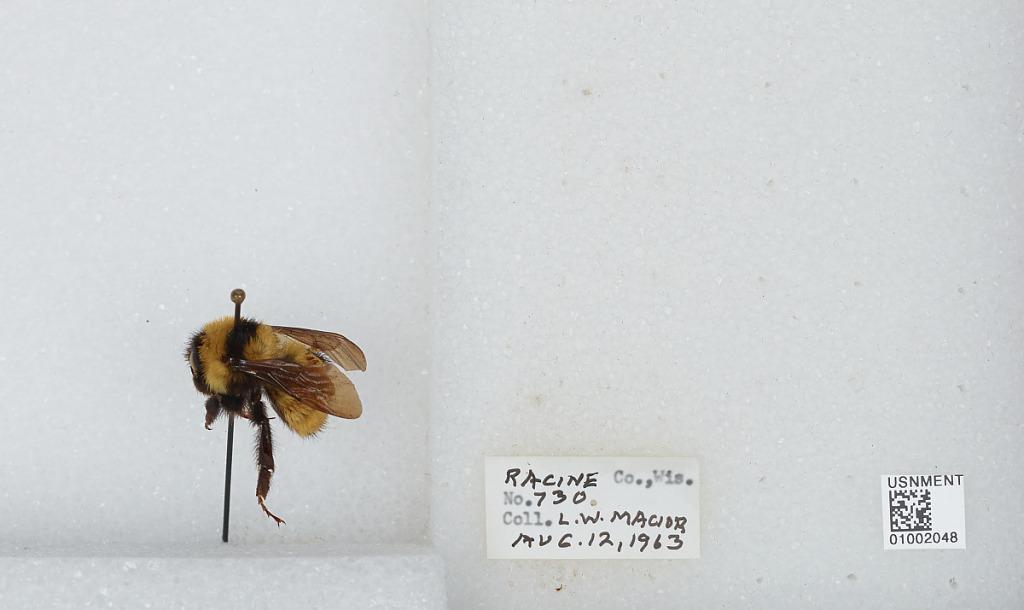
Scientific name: Bombus (Fervidobombus) fervidus fervidus (Fabricius)
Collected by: L. Macior
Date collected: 1963-8-12
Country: United States
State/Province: Wisconsin
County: Racine
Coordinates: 42.78, -87.76